William Adam (architect)

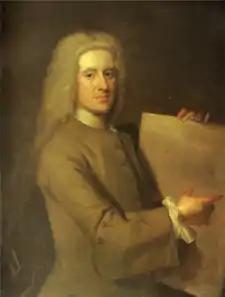
Portrait by William Aikman, 1727

William Adam (1689 – 24 June 1748) was a Scottish architect, mason, and entrepreneur. He was the foremost architect of his time in Scotland, designing and building numerous country houses and public buildings, and often acting as contractor as well as architect. Among his best known works are Hopetoun House near Edinburgh, and Duff House in Banff. His individual, exuberant style built on the Palladian style, but with Baroque details inspired by Vanbrugh and Continental architecture.